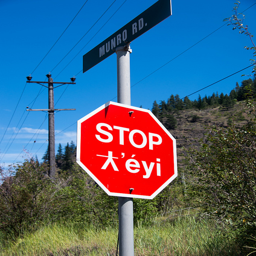
A red stop sign in two different languages.
The Stop sign has a  message in a language other than English.
a close up of street sign with power lines above
A road sign and stop sign on a post near a telephone pole.
A stop sign in English as well as some other language.